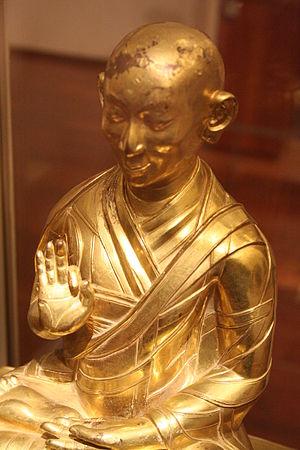
La lignée des panchen-lamas est une lignée de réincarnation importante dans l'histoire du Tibet, abbés du monastère de Tashilhunpo. Le panchen-lama est le deuxième plus haut chef spirituel du bouddhisme tibétain, et un lama guélougpa. Il se situe juste après le dalaï-lama dans ce système hiérarchique. L'origine du mot panchen est la contraction de deux mots : pandita, qui signifie « érudit » en sanscrit et chenpo, qui signifie « grand » en tibétain. Panchen se traduit donc par « grand érudit ». Lama signifie « maître spirituel ».